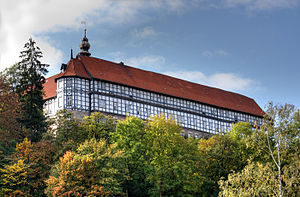
Herzberg am Harz
Schloss Herzberg set fra byen
Herzberg am Harz er en by og kommune i det centrale Tyskland med knap 13.150 indbyggere, beliggende under Landkreis Göttingen, i den sydlige del af delstaten Niedersachsen. Landskabsmæssigt ligger kommunen i den sydvestlige ende af mittelgebirgeområdet Harzen.